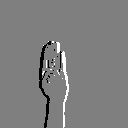
ASL letter: b